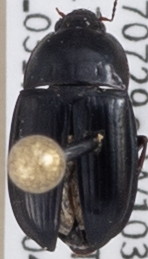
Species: Amara coelebs
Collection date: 2019-04-17
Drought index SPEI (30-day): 0.272
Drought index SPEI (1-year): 1.22
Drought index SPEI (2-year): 0.54